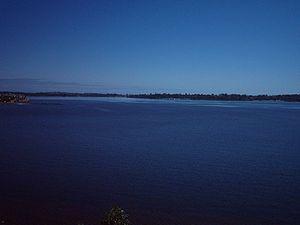
La Swan est un fleuve australien qui coule en Australie-Occidentale et traverse Perth, la capitale de cet État, avant de se jeter dans l'océan Indien à hauteur de Fremantle. Longtemps appelé rivière des Cygnes en français, il fut exploré par le Frison Willem de Vlamingh en 1697 puis reconnu et cartographié en détail par le Français François Heirisson dans le cadre de l'expédition vers les Terres australes emmenée par Nicolas Baudin au début du XIXᵉ siècle.